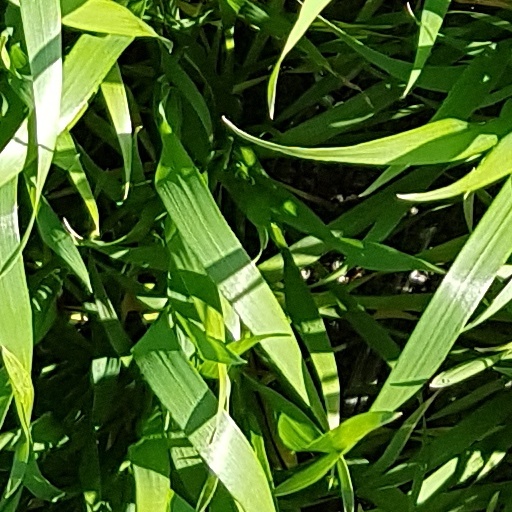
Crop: wheat